François Legault

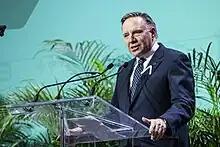
Legault during the opening ceremony of the COP15 in Montreal (2022)

In November 2020, Legault announced the government's plan to tackle climate change, which would involve a ban on the sale of new gas-powered vehicles from 2035 (commercial vehicles and second-hand cars would be exempt). Some experts have said that rather than focusing on electric vehicles, more funds should be committed to public transit and climate change mitigation.